Freedom of the press

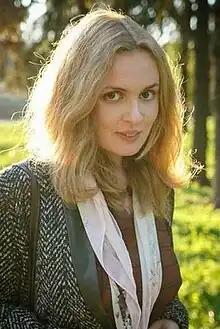
Belarusian journalist Katsyaryna Andreeva was sentenced to 8 years in prison in 2022

The US Secretary of State, Mike Pompeo, criticized Russia for limiting the activities of VOA and Radio Free Europe in Russia with a governmental order demanding reviewing the subject by Moscow.